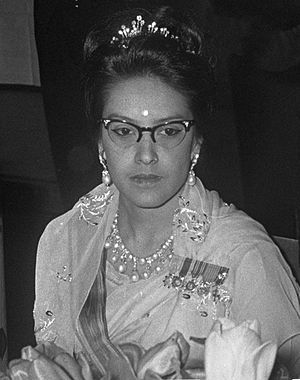
Dronning / Eks-dronninger
Dronning er en titel, der tilfalder en konges hustru eller en kvindelig monark.